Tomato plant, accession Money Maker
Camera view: horizontal (90 deg, fisheye); turntable rotation: 210 degrees
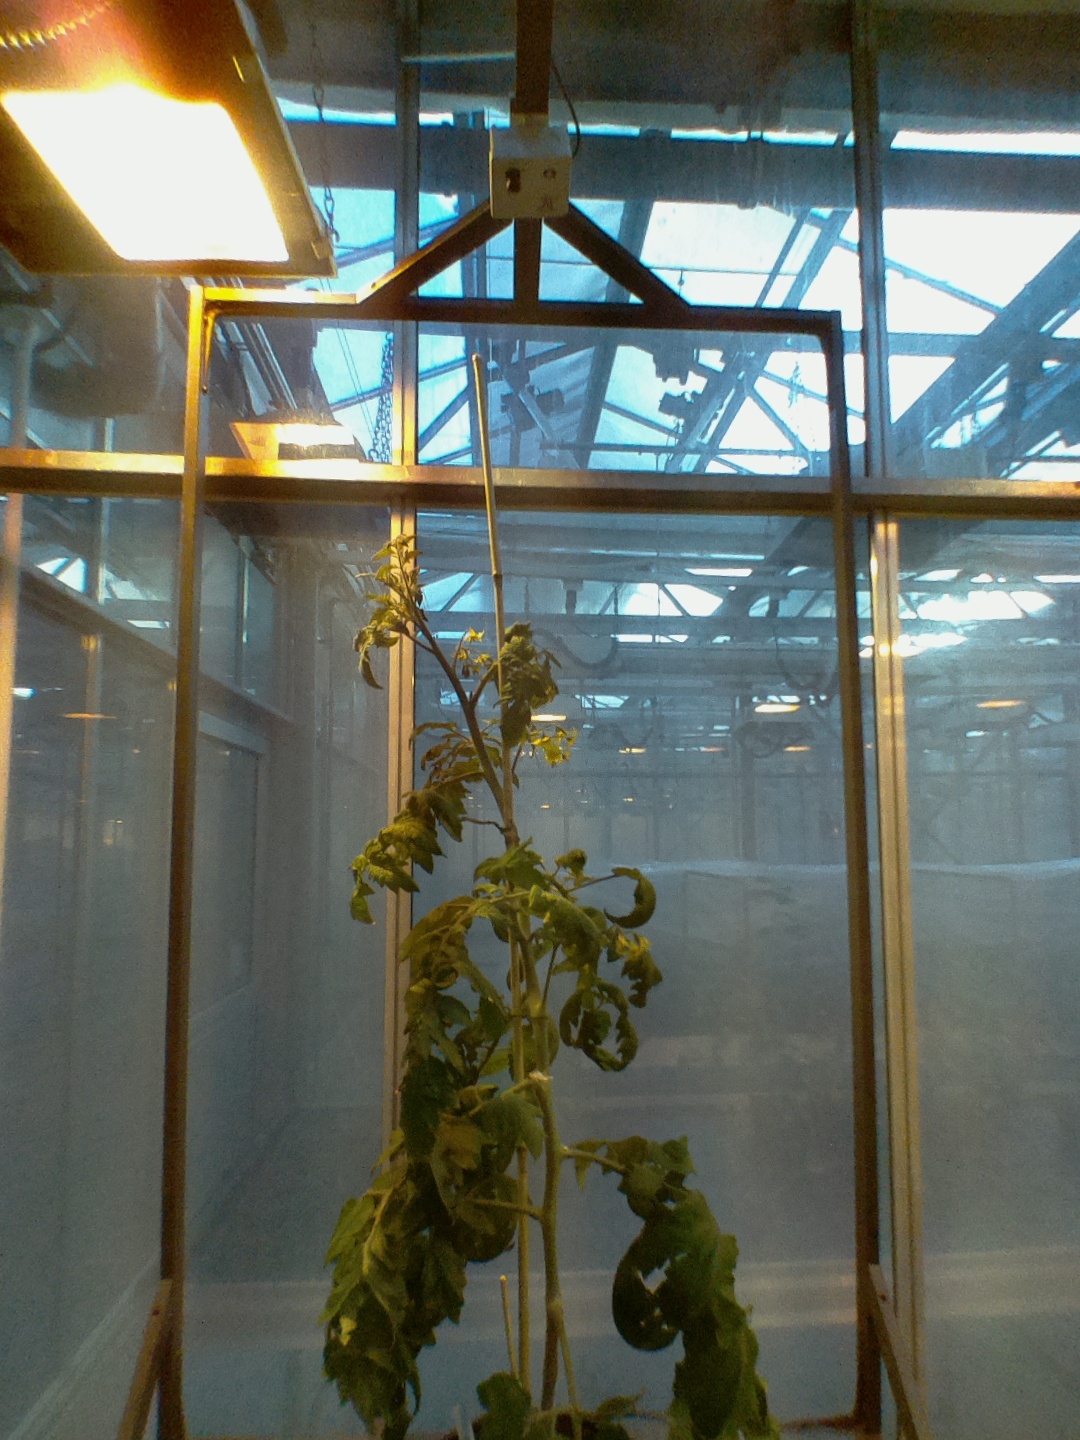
BBCH growth stage 69: End of flowering, 90%-100% of flowers open, more petals falling